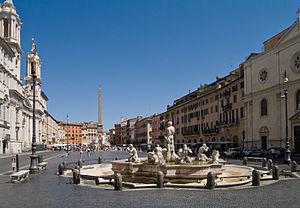
La place Navone à Rome Italiano: Piazza Navona, Roma
La piazza Navona est la plus grande place touristique de Rome en Italie. Située dans la partie nord du champ de Mars, à proximité du Panthéon, elle est construite sur les ruines du stade de Domitien du Iᵉʳ siècle, dont elle conserve la forme exacte. Elle est, avec son décor architectural monumental, l'un des plus beaux ensembles d'architecture baroque de Rome. En décembre 2005, le Project for Public Spaces a choisi la Piazza Navona comme la troisième meilleure place du monde.
Parione est l'un des 22 rioni de Rome. Il est désigné dans la nomenclature administrative par le code R.VI.
Rome /ʁɔm/ est la capitale de l'Italie. Située au centre-ouest de la péninsule italienne, près de la mer Tyrrhénienne, elle est également la capitale de la région du Latium, et fut celle de l'Empire romain durant 357 ans. En 2019, elle compte 2 844 395 habitants établis sur 1 285 km², ce qui fait d'elle la commune la plus peuplée d'Italie et la troisième plus étendue d'Europe après Moscou et Londres. Son aire urbaine recense 4 356 403 habitants en 2016. Elle présente en outre la particularité de contenir un État enclavé dans son territoire : la cité-État du Vatican, dont le pape est le souverain. C'est le seul exemple existant d'un État à l'intérieur d'une ville.